French Navy

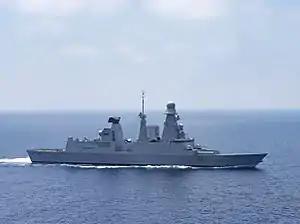
The

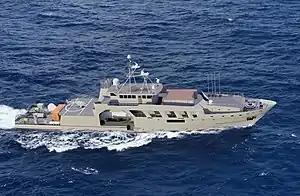
Illustration: Patrouilleur Outre-mer

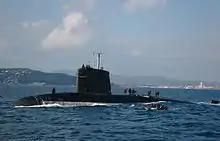
The in 2005

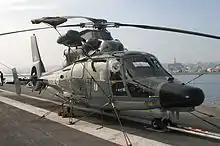
A French Navy AS365 F Dauphin helicopter

Although French naval doctrine calls for two aircraft carriers, the French only have one, . Originally a planned order for French aircraft carrier PA2 was based on the design of the British recently constructed and launched for the British Royal Navy. However, the French programme had been delayed several times for budgetary reasons and the result was priority being given to the more exportable FREMM project. In April 2013 it was confirmed that the second aircraft carrier project would be abandoned due to defence cuts announced in the 2013 French White Paper on Defence and National Security.